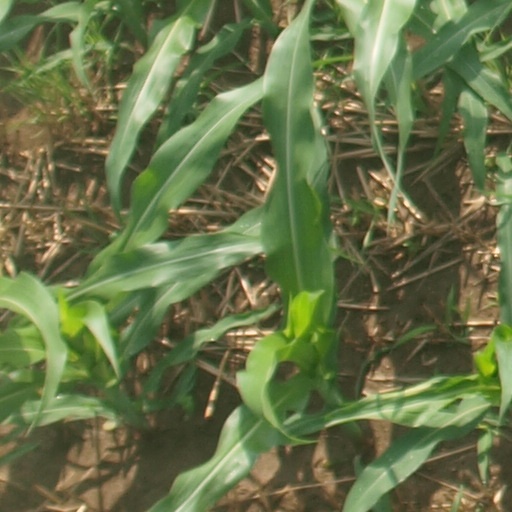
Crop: maize; corn